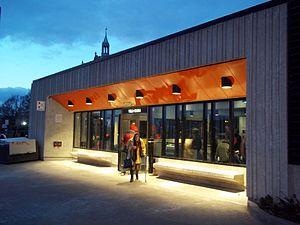
Édicule de la station de métro Villa-Maria, Montréal